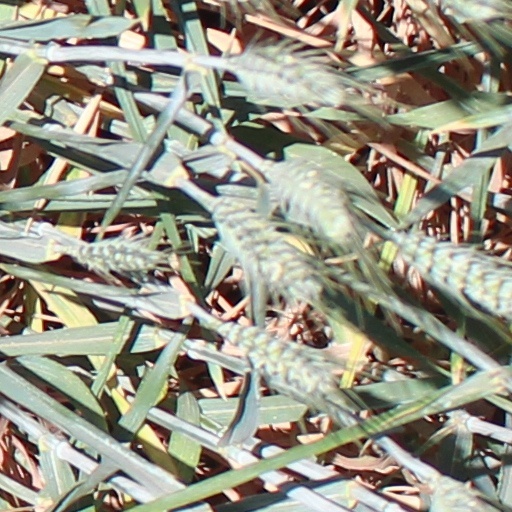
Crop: wheat